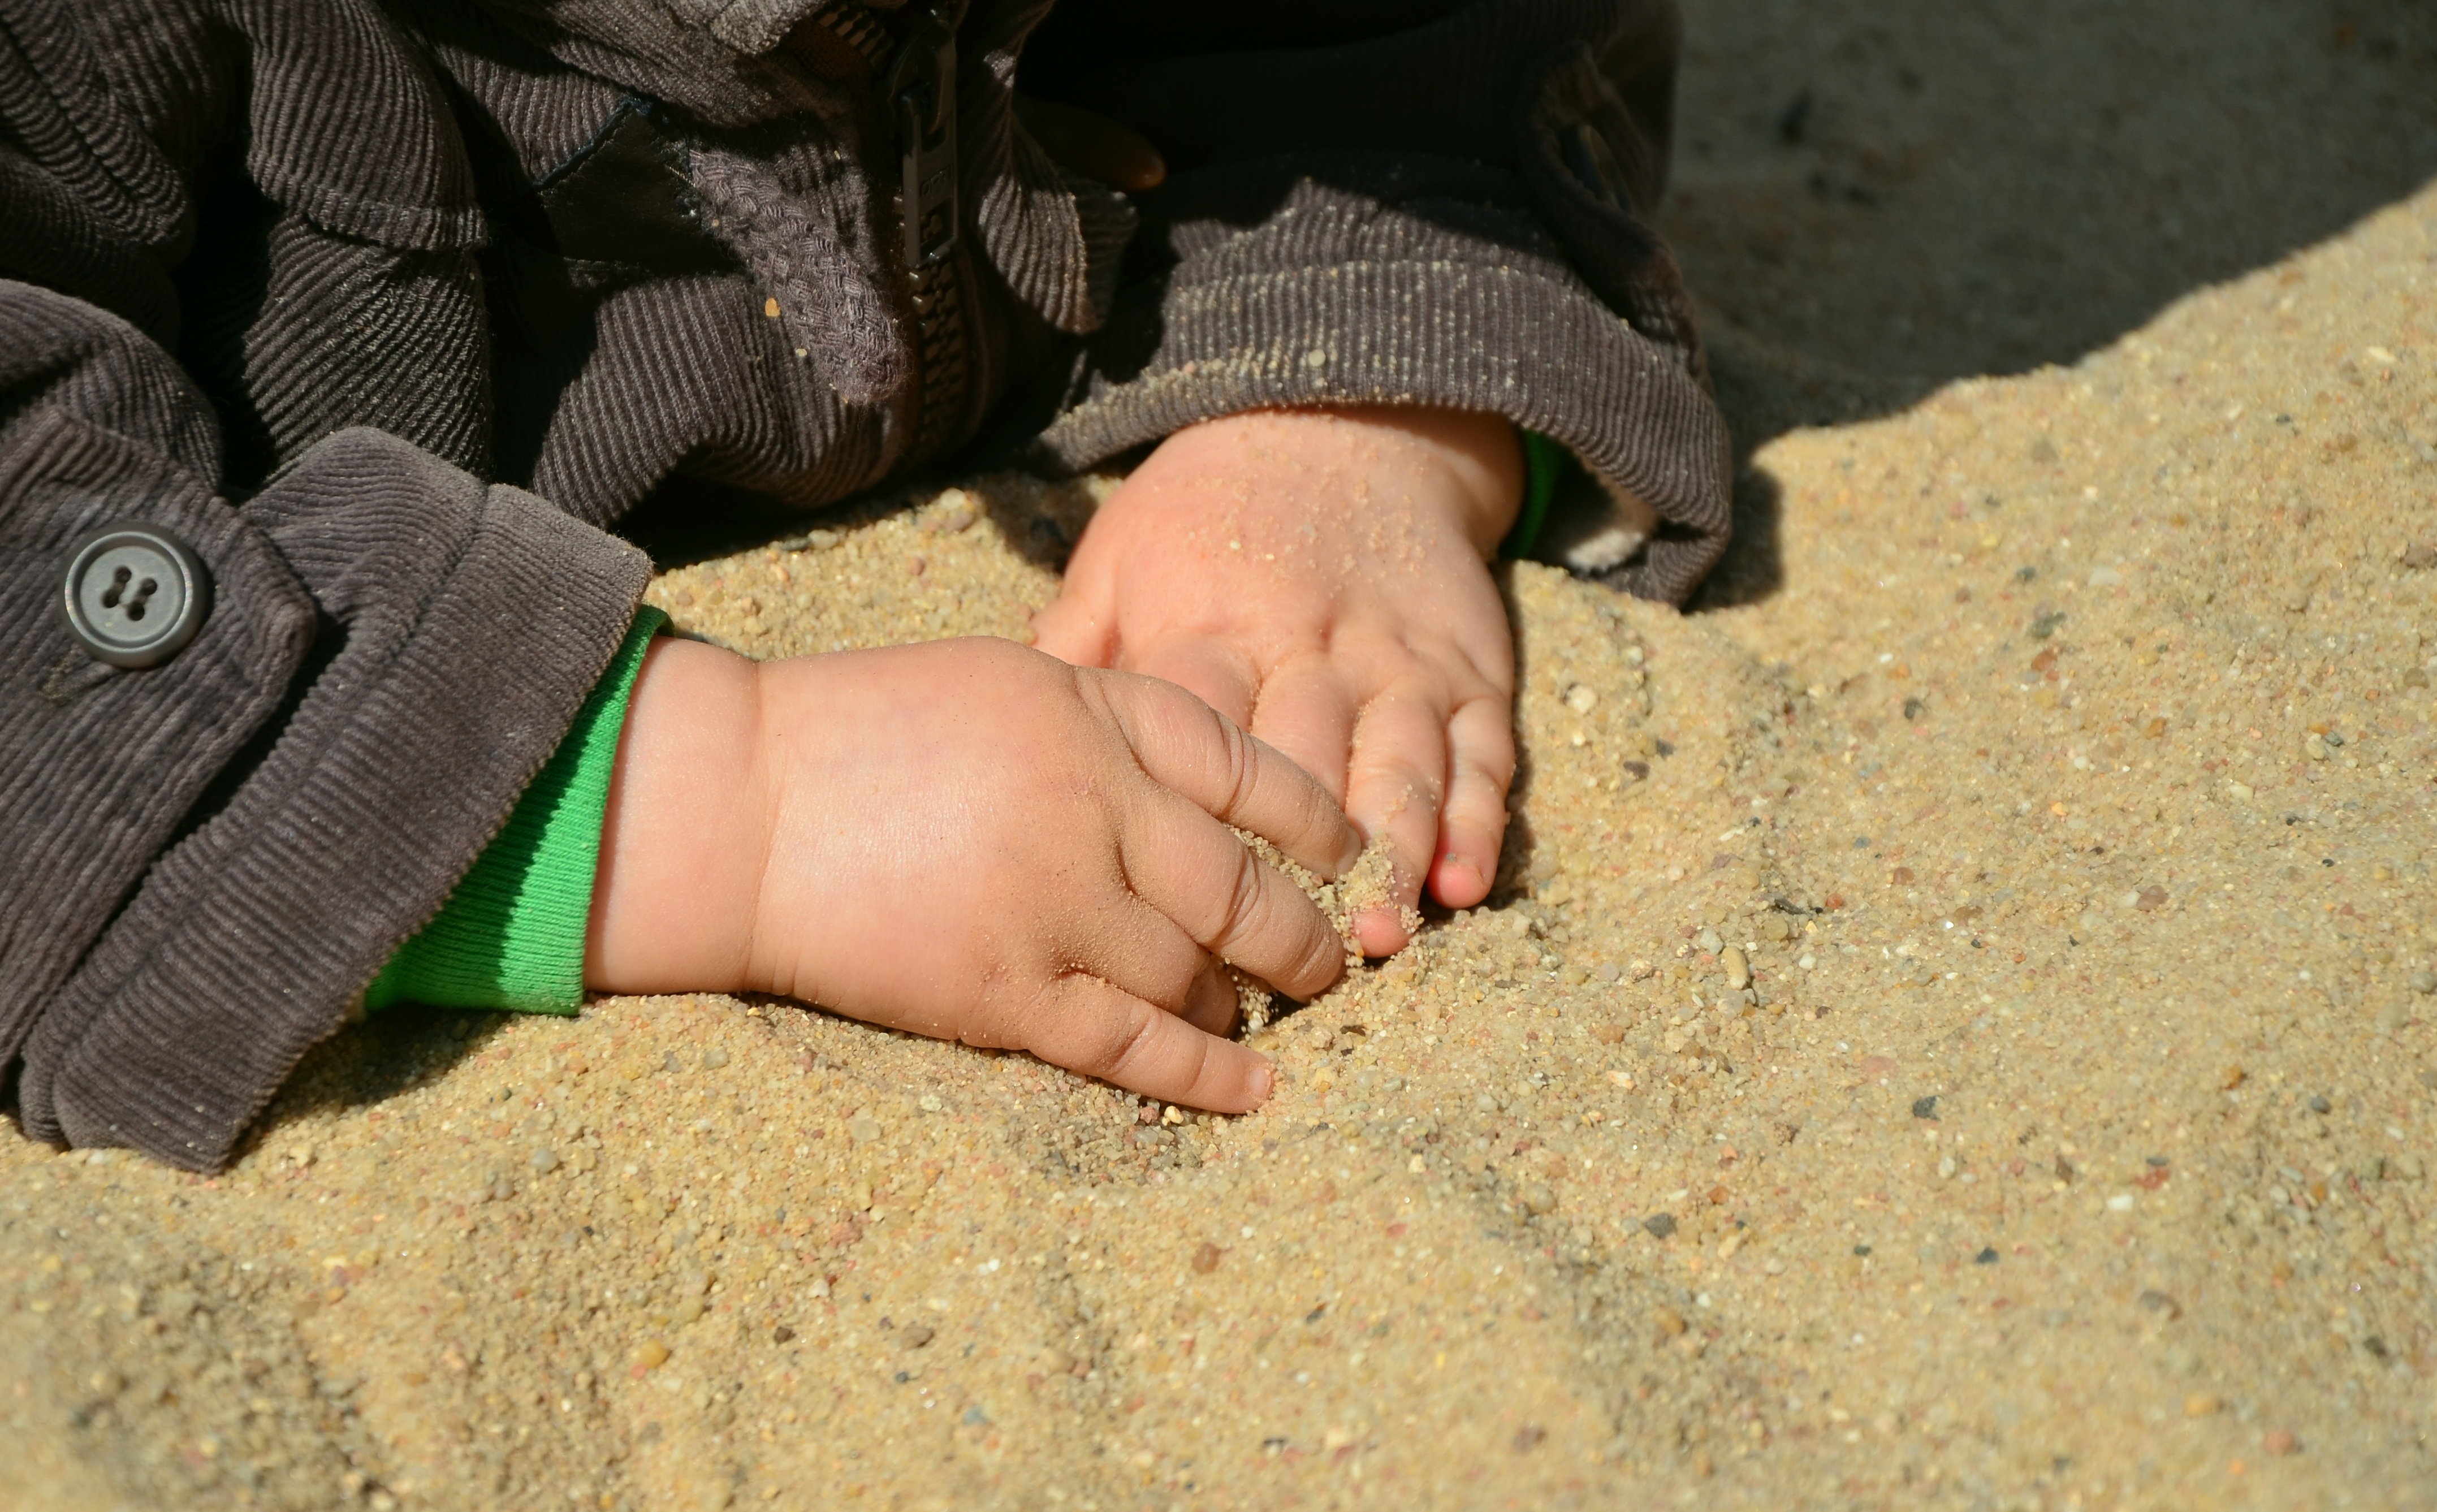
hand, sand, warm, summer, leg, finger, child, human, human body, hands, skin, feel, sense, children's hands, human positions